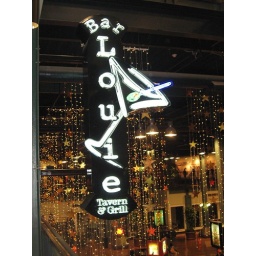
sign outside bar louie in newport, kentucky